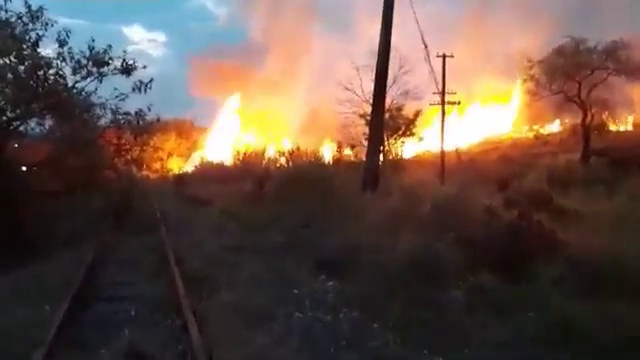
Fire: yes
Smoke: yes